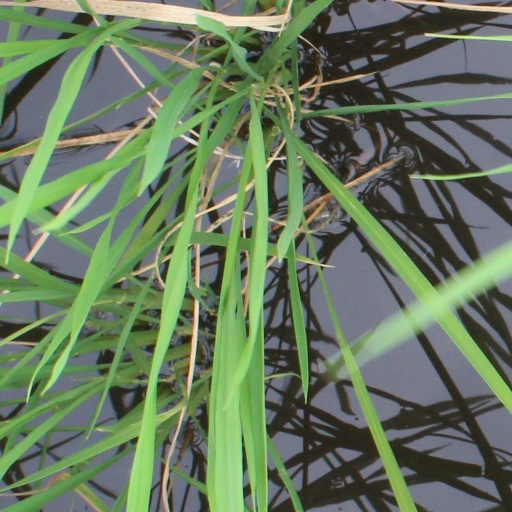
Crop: rice